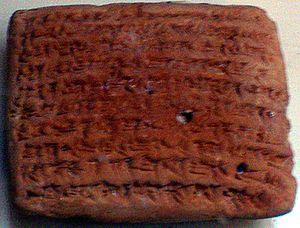
L'histoire des sciences est l’étude de l'évolution de la connaissance scientifique.